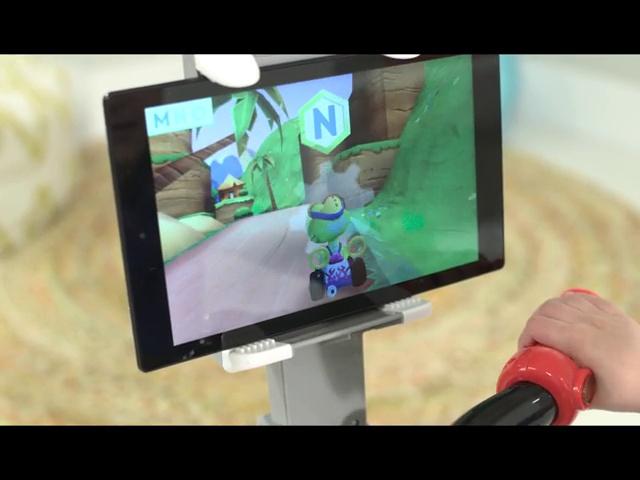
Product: Fisher-Price Think & Learn Smart Cycle
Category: Toys & Games | Kids' Electronics | Electronic Learning Toys
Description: Download the free Smart Cycle Mission to Tech City app for exciting racing and learning games.
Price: $28.13 $ 28 . 13
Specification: ProductDimensions:17.7x31.1x30.3inches|ItemWeight:16pounds|ShippingWeight:18.47pounds|DomesticShipping:ItemcanbeshippedwithinU.S.|InternationalShipping:Thisitemisnoteligibleforinternationalshipping.LearnMore|ASIN:B01NAS2UED|Itemmodelnumber:DRP30|Manufacturerrecommendedage:36months-6years